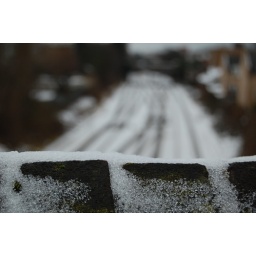
ice formed on the bridge on the drive, just down from the upper drive, hove, with the hove train line in the background